Alfvén surface

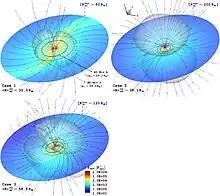
Simulated stellar wind environment for AU Microscopii. A translucent shade shows the resulting Alfvén surface of the stellar wind.

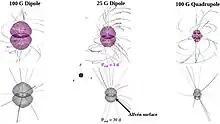
Effect of magnetic field strength and geometry on the Alfvén surface. The AS is highly affected by the change in the surface geometry.

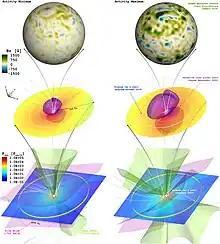
Simulated stellar wind environment for the Proxima Centauri system. The purple isosurface corresponds to the Alfvén surface of the stellar wind.

Stars do not have a solid surface. However, they have a superheated atmosphere, made of solar material bound to the star by gravity and magnetic forces. The stellar corona extends far beyond the solar surface, or photosphere, and is considered the outer boundary of the star. It marks the transition to the solar wind which moves through the planetary system. This limit is defined by the distance at which disturbances in the solar wind cannot propagate back to the solar surface. Those disturbances cannot propagate back towards a star if the outbound solar wind speed exceeds Mach one, the speed of 'sound' as defined for the solar wind. This distance forms an irregular 'surface' around a star called the Alfvén surface. It can also be described as a point where gravity and magnetic fields are too weak to contain heat and pressure that push the material away from a star. This is the point where solar atmosphere ends and where solar wind begins.